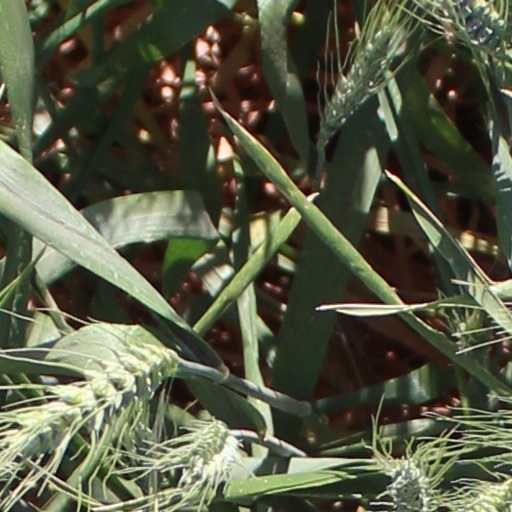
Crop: wheat